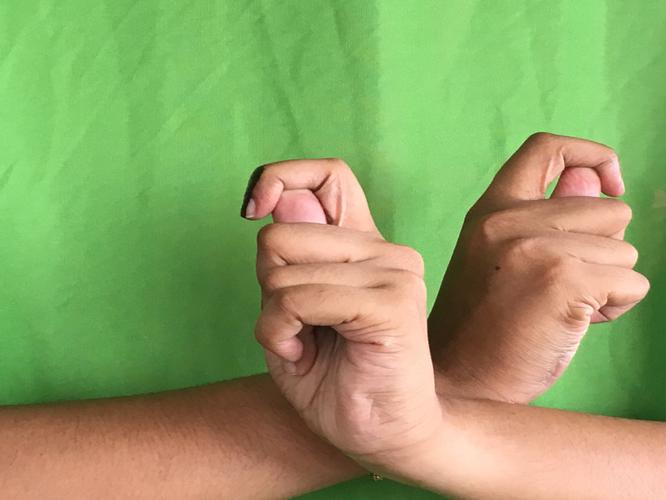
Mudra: Berunda
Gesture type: double_hand